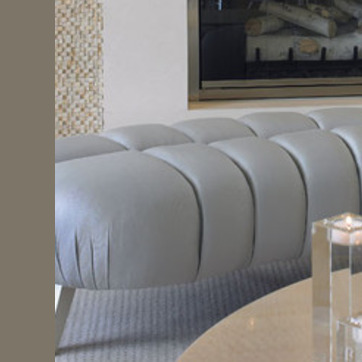
Material: leather